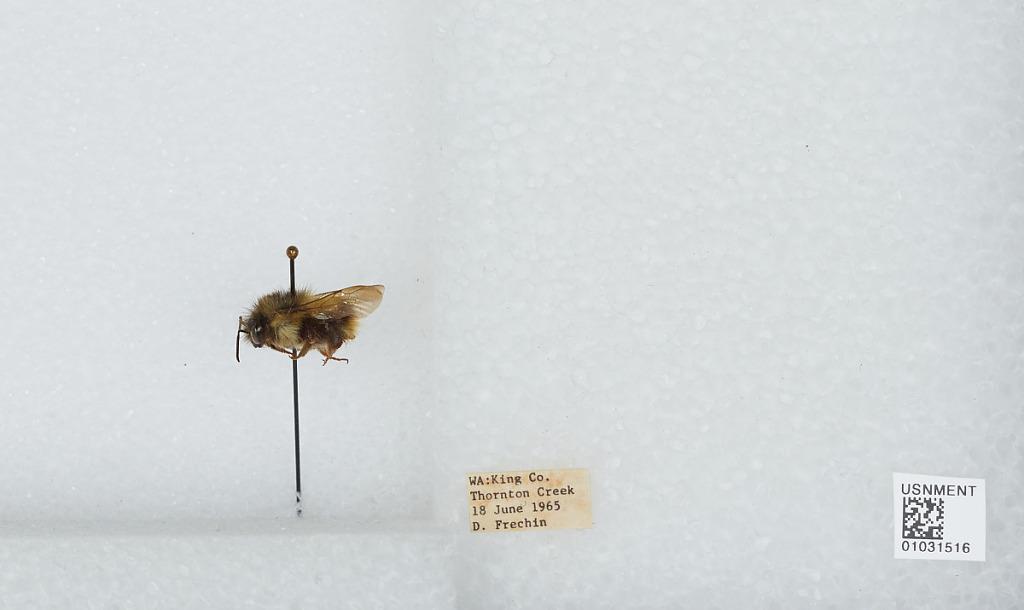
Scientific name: Bombus (Pyrobombus) mixtus Cresson
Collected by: D. Frechin
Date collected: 1965-6-18
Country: United States
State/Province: Washington
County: King
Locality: Thornton Creek
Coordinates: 47.7031, -122.309